Djibouti City

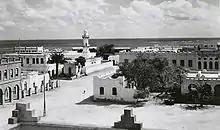
The Al Sada Mosque in the 1940s

During the Second World War, Djibouti was hit by Italian airstrikes on 21 June 1940, which killed many people in the town. The anti-aircraft fire was intense and two Italian aircraft failed to return, but fires and explosions were seen in Djibouti. Overnight, several waves of Savoia-Marchetti SM.81 bombers attacked the port facilities. After the defeat of France the colony came under the control of the pro-Axis Vichy government. By that time, the Allied offensive against the Italians included a blockade of French Somaliland. On 25 September the RAF launched several airstrikes on the city, prompting governor Pierre Nouailhetas to institute a brutal reign of terror against Europeans and African inhabitants of the city. Famine set in and malnutrition-related diseases took many lives, 70% of them women and children, and many townsfolk left for the hinterland. The locals named the blockade the carmii, a word for a type of sorghum usually reserved for cattle, but used as human food at the height of the famine. The head doctor at the hospital committed suicide in despair. Only a few Arab dhows (boutres) managed to run the blockade to Djibouti and Obock and only two French ships from Madagascar managed to run it.